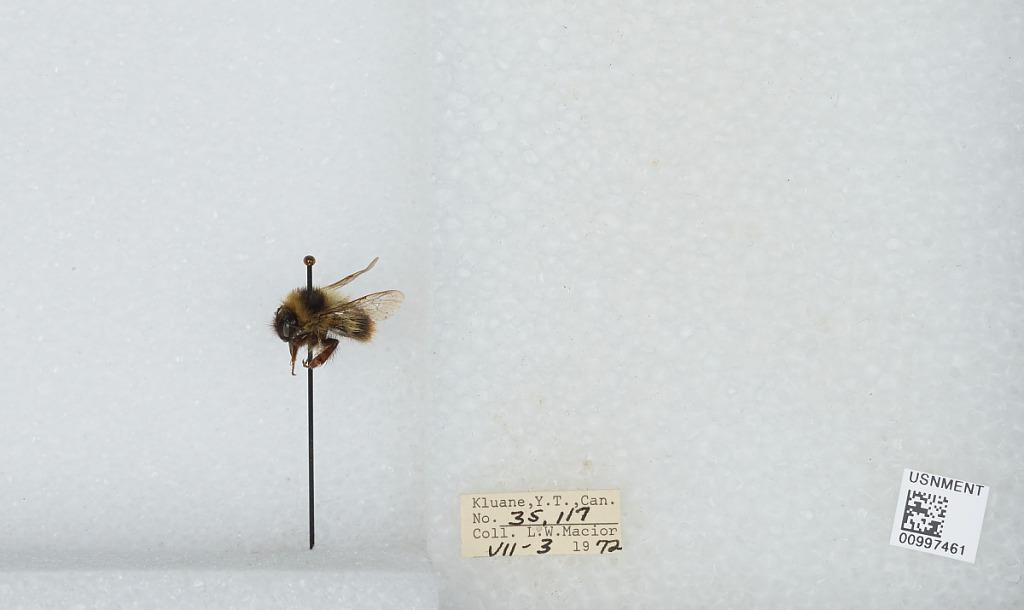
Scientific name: Bombus (Pyrobombus) frigidus Smith
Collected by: L. Macior
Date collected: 1972-7-3
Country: Canada
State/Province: Yukon Territory
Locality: Kluane
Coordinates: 60.75, -139.5